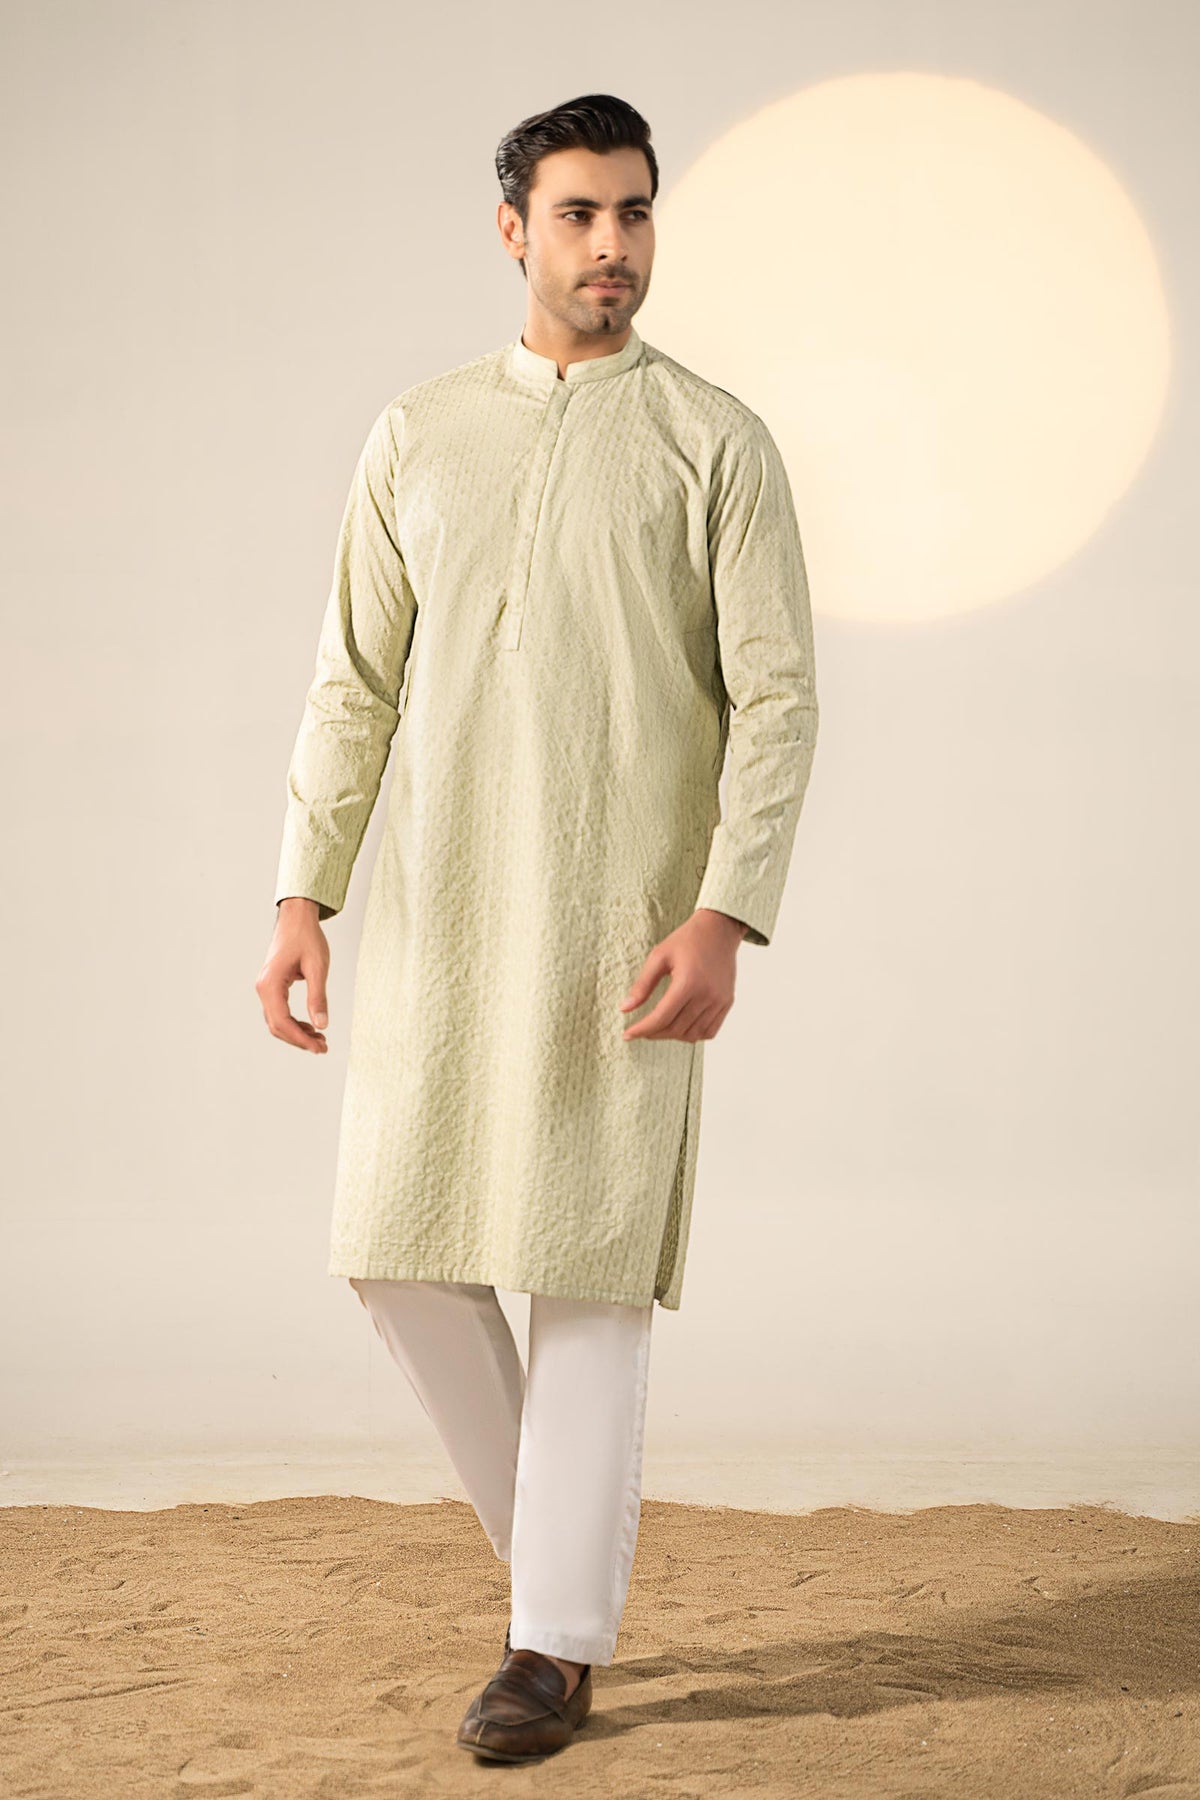
green kurta pants